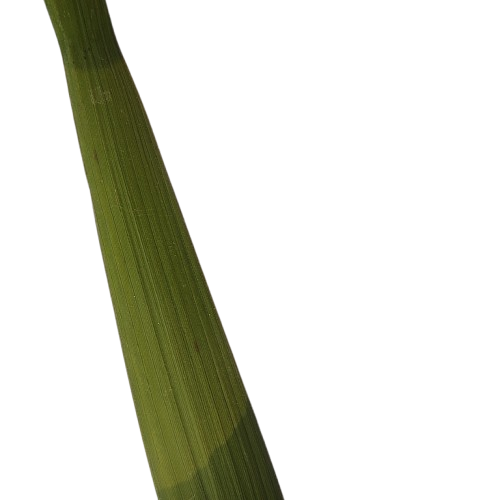
Label: Healthy